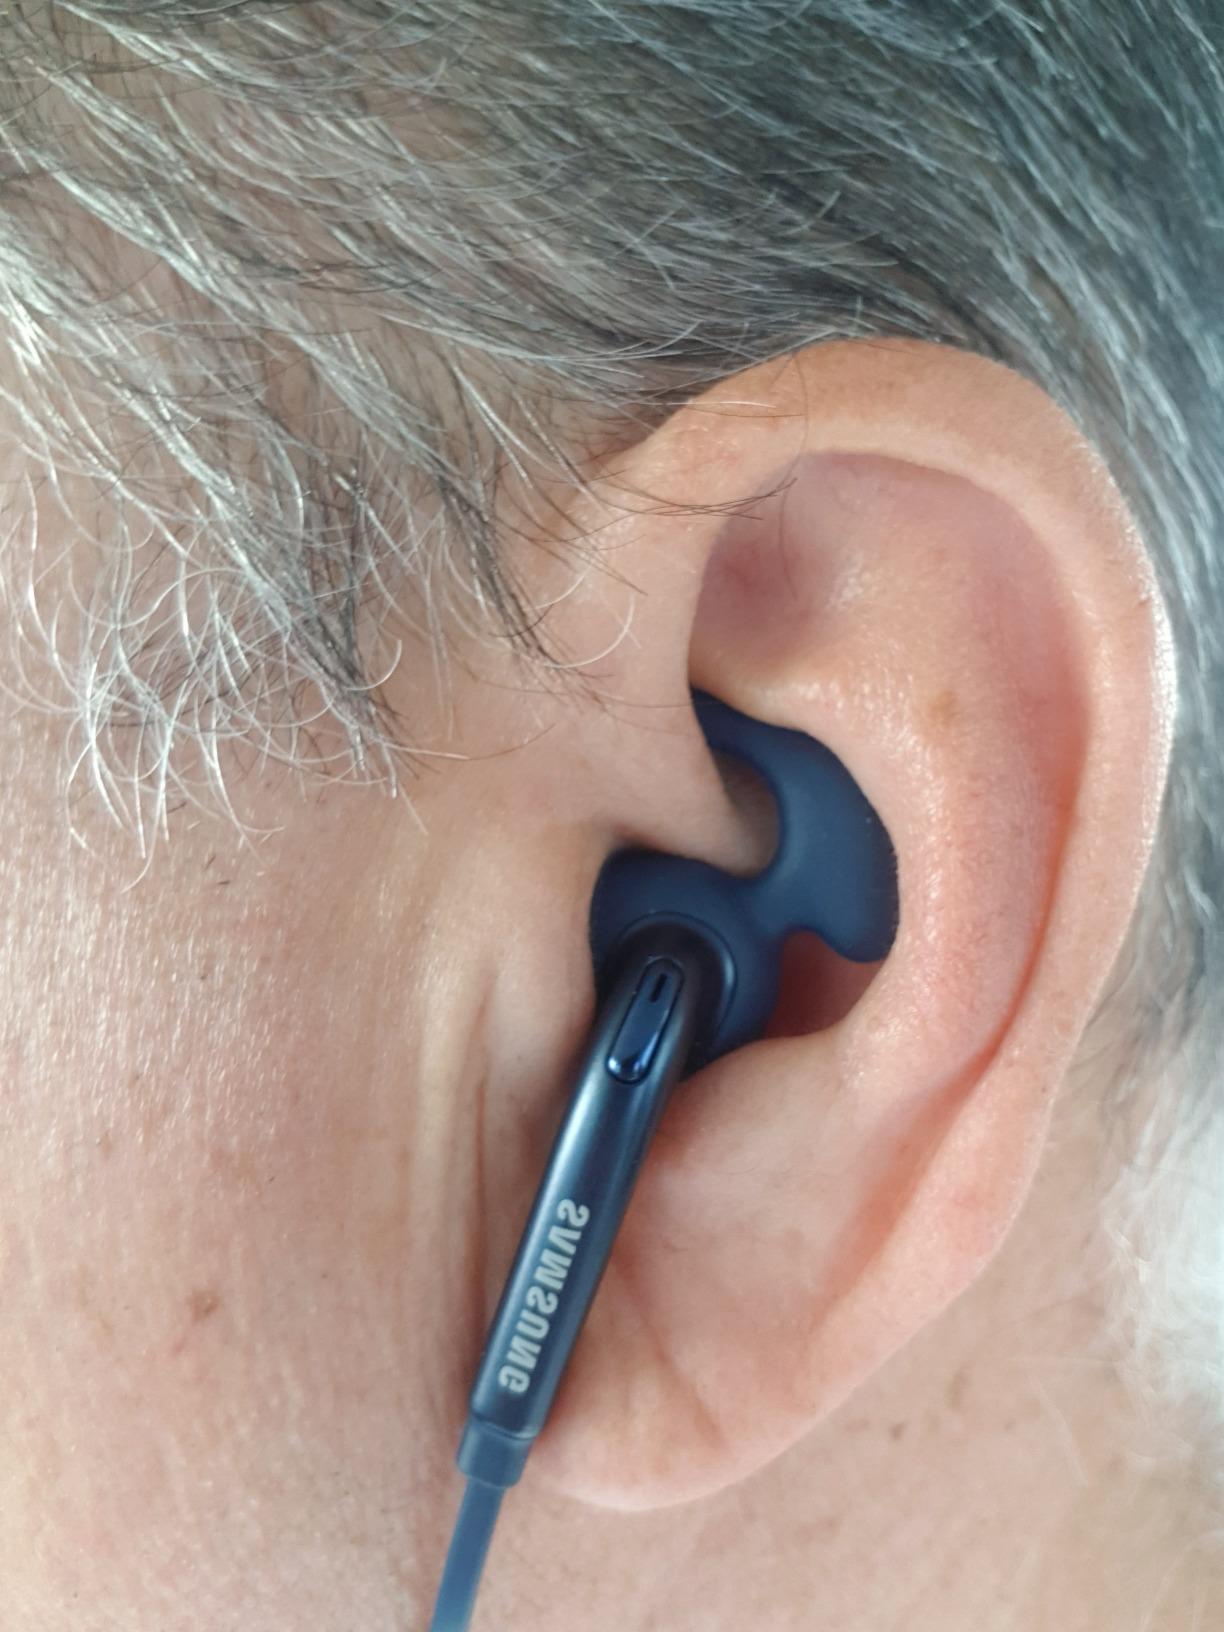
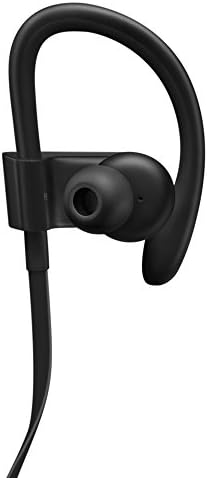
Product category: headphones
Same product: no